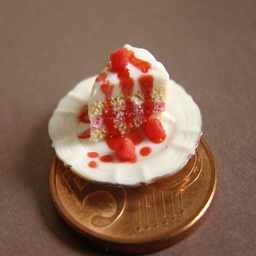
A tiny model slice of cake on a plate atop a coin
A close shot of a slice of strawberry cake on a coin.
A tiny plate of cake sitting on top of a penny.
A tiny piece of cake on a tiny plate on a coin.
A tiny slice of cake on a plate sits on a coin.